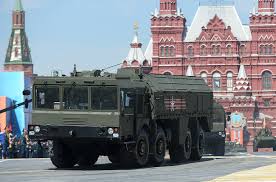
Label: Iskander